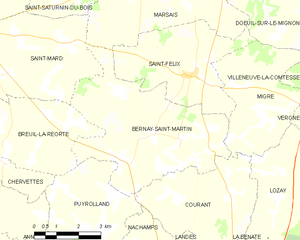
Bernay-Saint-Martin est une commune du Sud-Ouest de la France située dans le département de la Charente-Maritime.